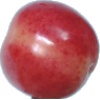
Label: cherry_rainier